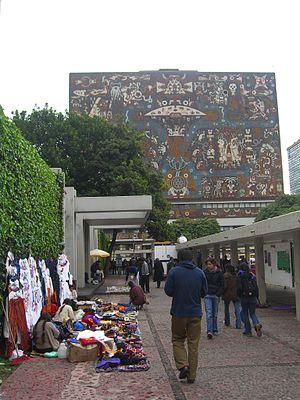
Bibliothèque centrale de l'Université nationale autonome du Mexique dans la cité universitaire de Mexico